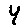
Label: 4